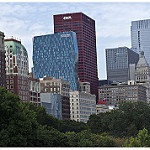
Scene: Outdoor